Tory Taylor

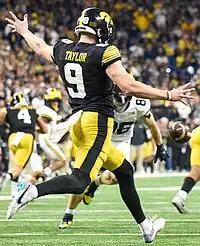
Taylor punting in the 2023 Big Ten Football Championship Game

In Taylor's first college season in 2020, he punted 40 times for 1,765 yards, with 18 punts being down within their opponents' 20 yard line. For his performance on the year, Taylor was named the Big Ten Conference's Punter of the Year, along with being named first team All-Big Ten. In the 2021 season, Taylor punted 80 times for 3,688 yards, along with 38 punts being downed within their opponents' 20 yard line.